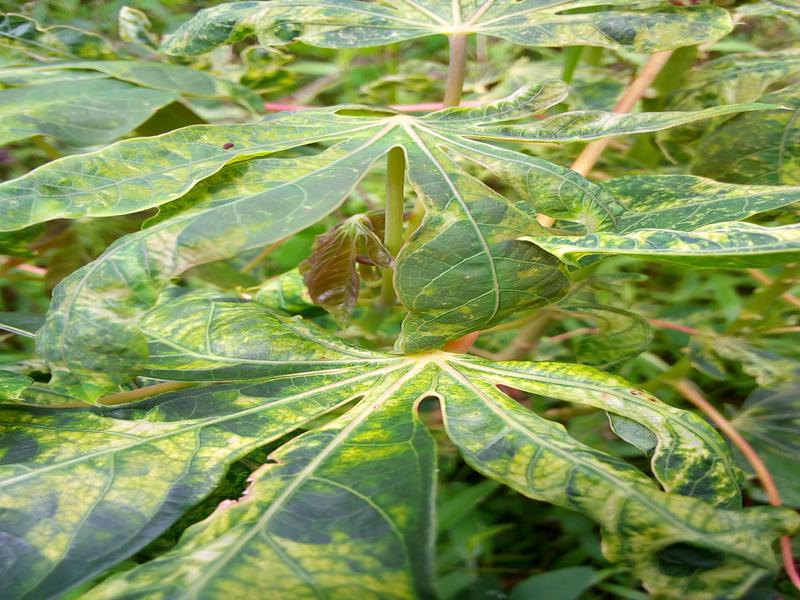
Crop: cassava
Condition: mosaic_disease